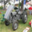
Label: tractor